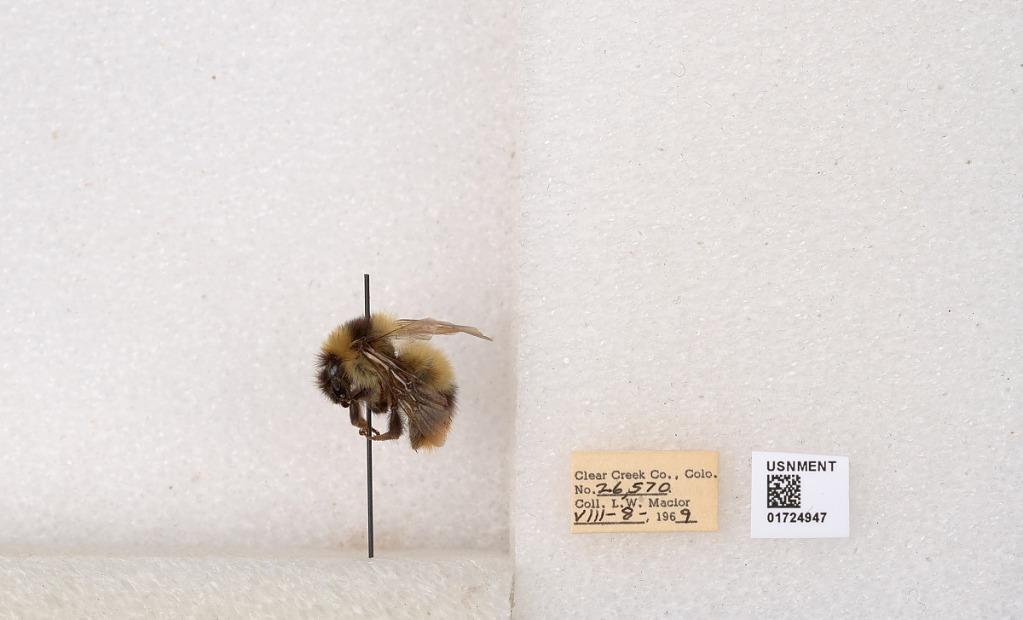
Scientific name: Bombus kirbyellus
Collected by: L. Macior
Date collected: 1969-8-8
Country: United States
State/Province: Colorado
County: Clear Creek
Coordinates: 39.6891, -105.644